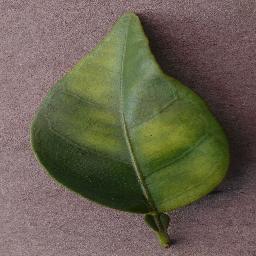
Label: Orange___Haunglongbing_(Citrus_greening)